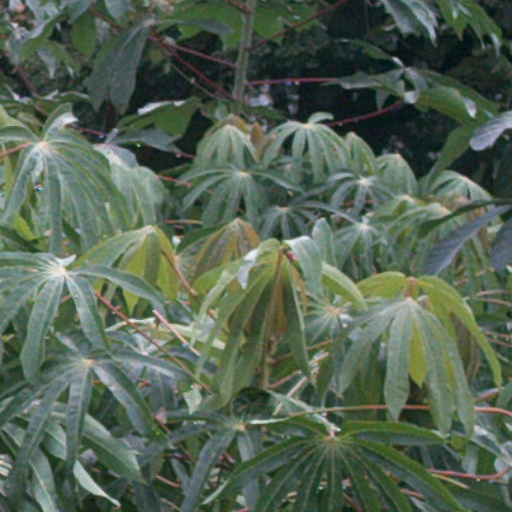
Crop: cassava